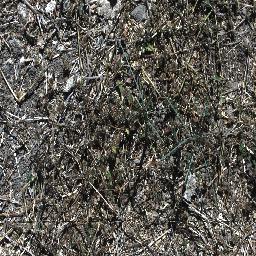
Label: parkinsonia